Mahavinayak Temple

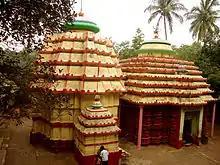
Mahavinayak temple

Mahavinayak Temple is a major pilgrimage center in Chandikhole in Jajpur district in the Indian state of Odisha. It is one of the oldest Ganesha temples in the state. Five gods - Shiva, Vishnu, Durga, Surya and Ganesha - are worshiped as one deity in a single Garbhagriha or sanctum sanctorum there.